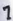
Number: 7